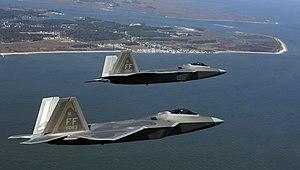
Le 94th Fighter Squadron, est un escadron de chasse de l'Air Combat Command de l'United States Air Force appartenant au 1st Fighter Wing basé à Langley Air Force Base en Virginie.